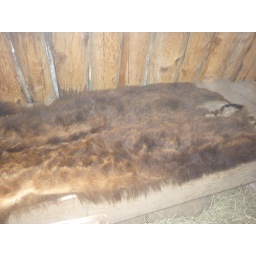
A bear skin over a bed